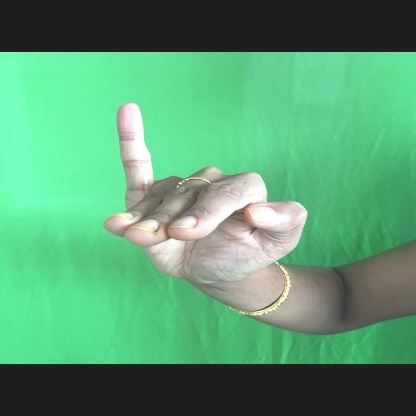
Mudra: Hamsapaksha